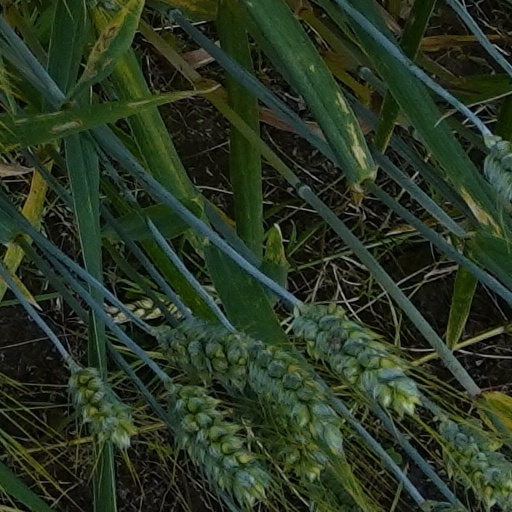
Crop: wheat